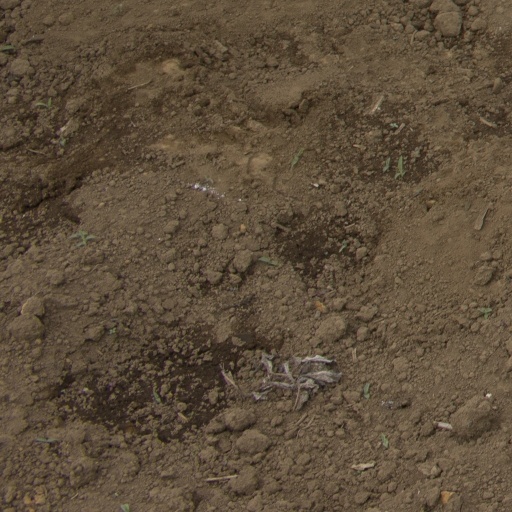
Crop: Jerusalem artichoke